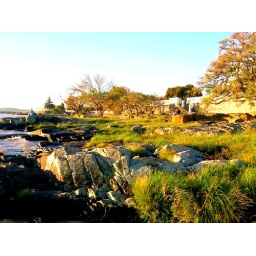
Over the river plate in Colonia, Uruguay.